Le Zénith

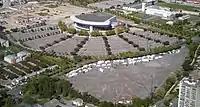
Le Zénith de Toulouse

The Zénith de Lille (also known as Zénith Arena) is an indoor arena located in Lille near the Université du Droit et de la Santé. The arena was a long term project commissioned by former mayor of Lille, Pierre Mauroy. The space was intended to be a competitor for Paris' Palais Omnisports de Paris-Bercy to bring sporting events, theatrical shows and concerts from South England. The project began in 1980 however it was not completed until June 1994.